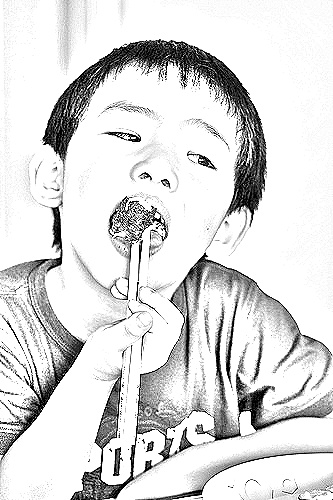
Portrait style: Sketch Portrait